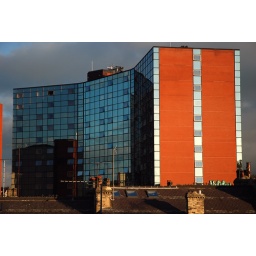
Holiday Inn from my B&amp;amp;B bedroom window at 6.26 in the morning!!